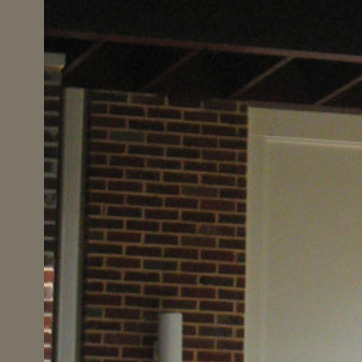
Material: brick